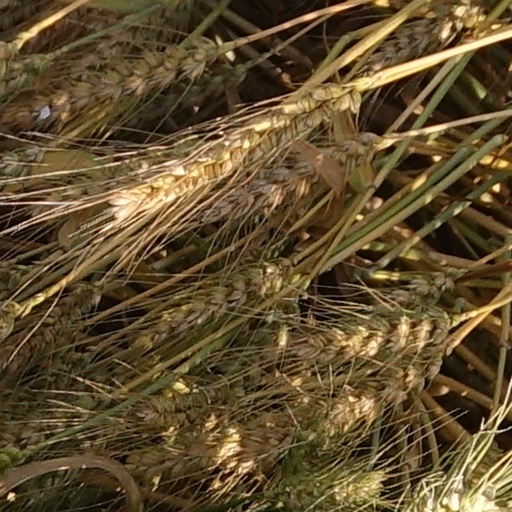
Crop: wheat